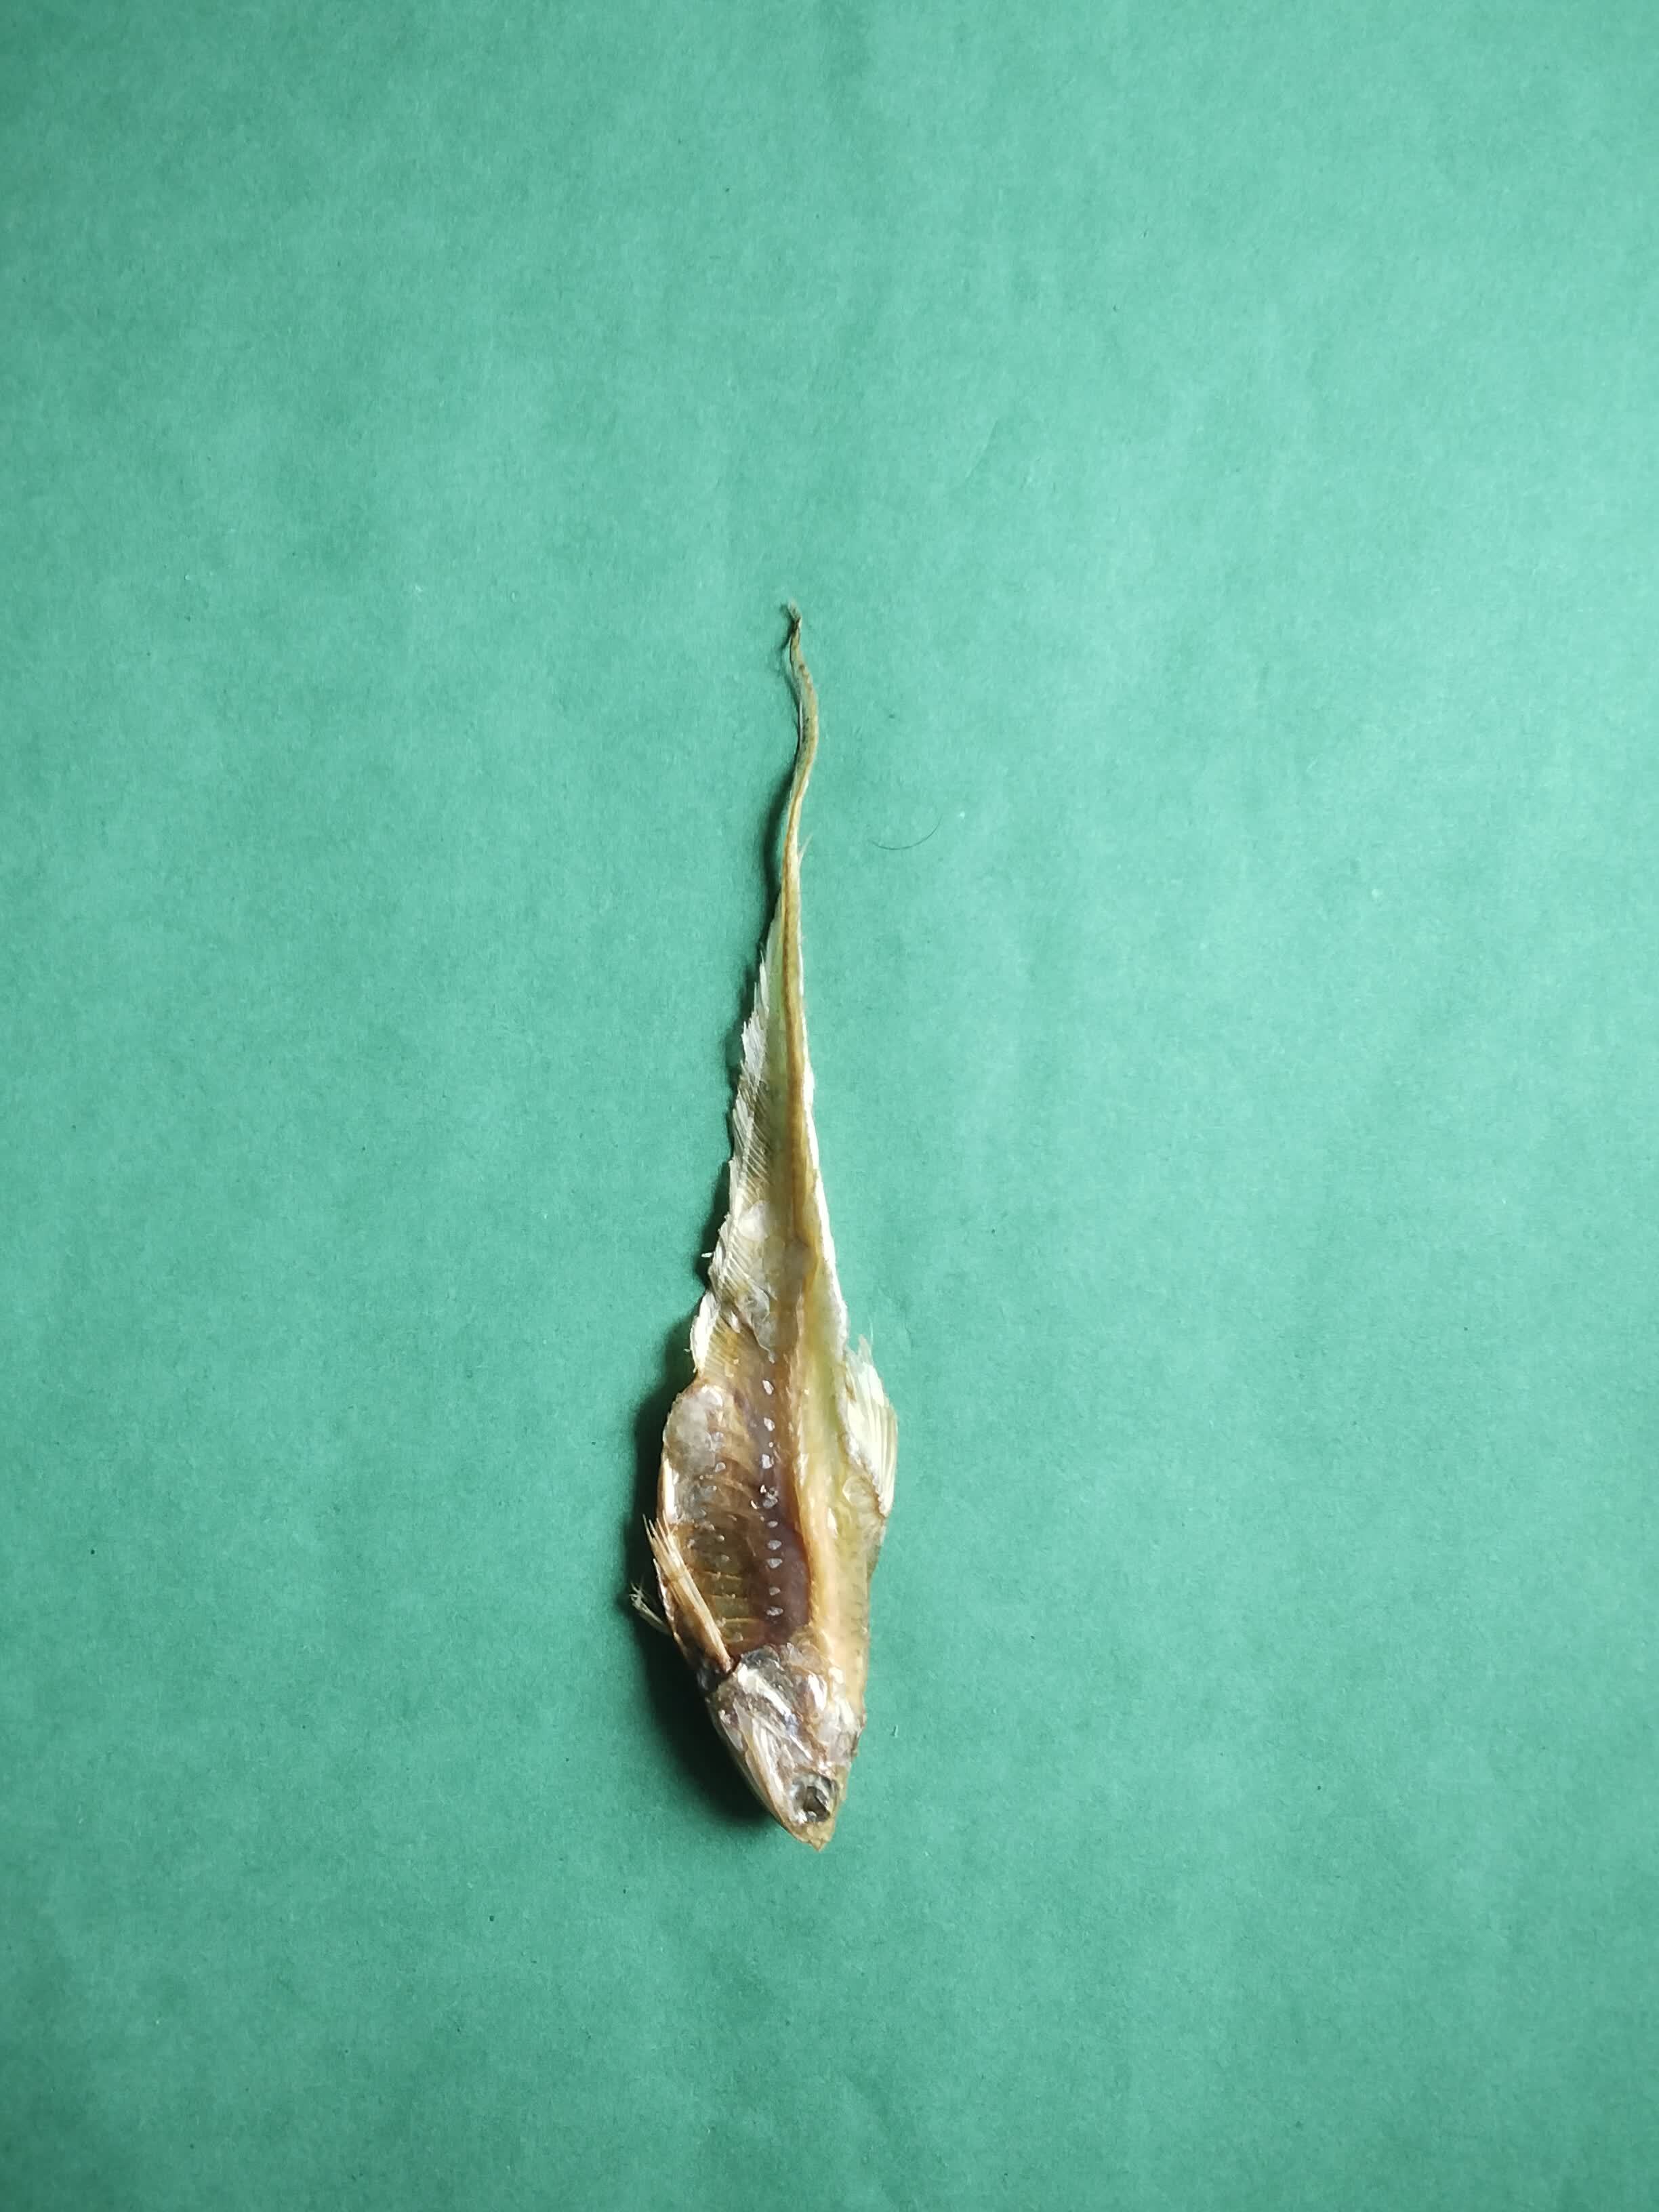
Species: Shundori